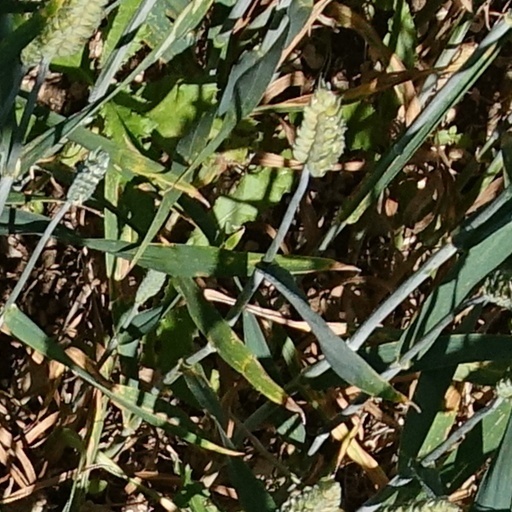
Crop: wheat